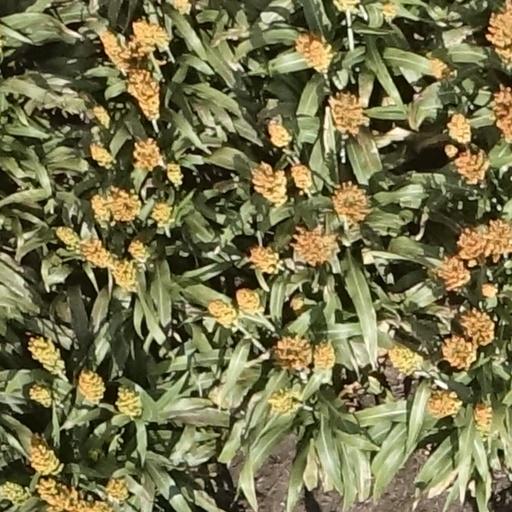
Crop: sorghum